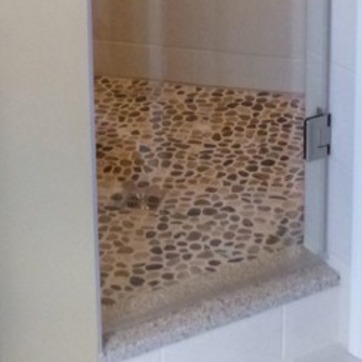
Material: tile